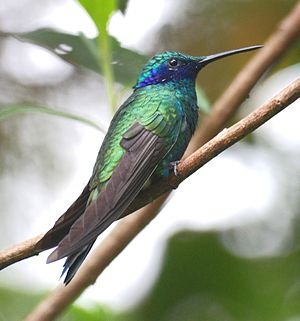
Glitrende violetøre
Glitrende violetøre er en kolibriart, der lever i Andesbjergene til det nordvestlige Argentina.